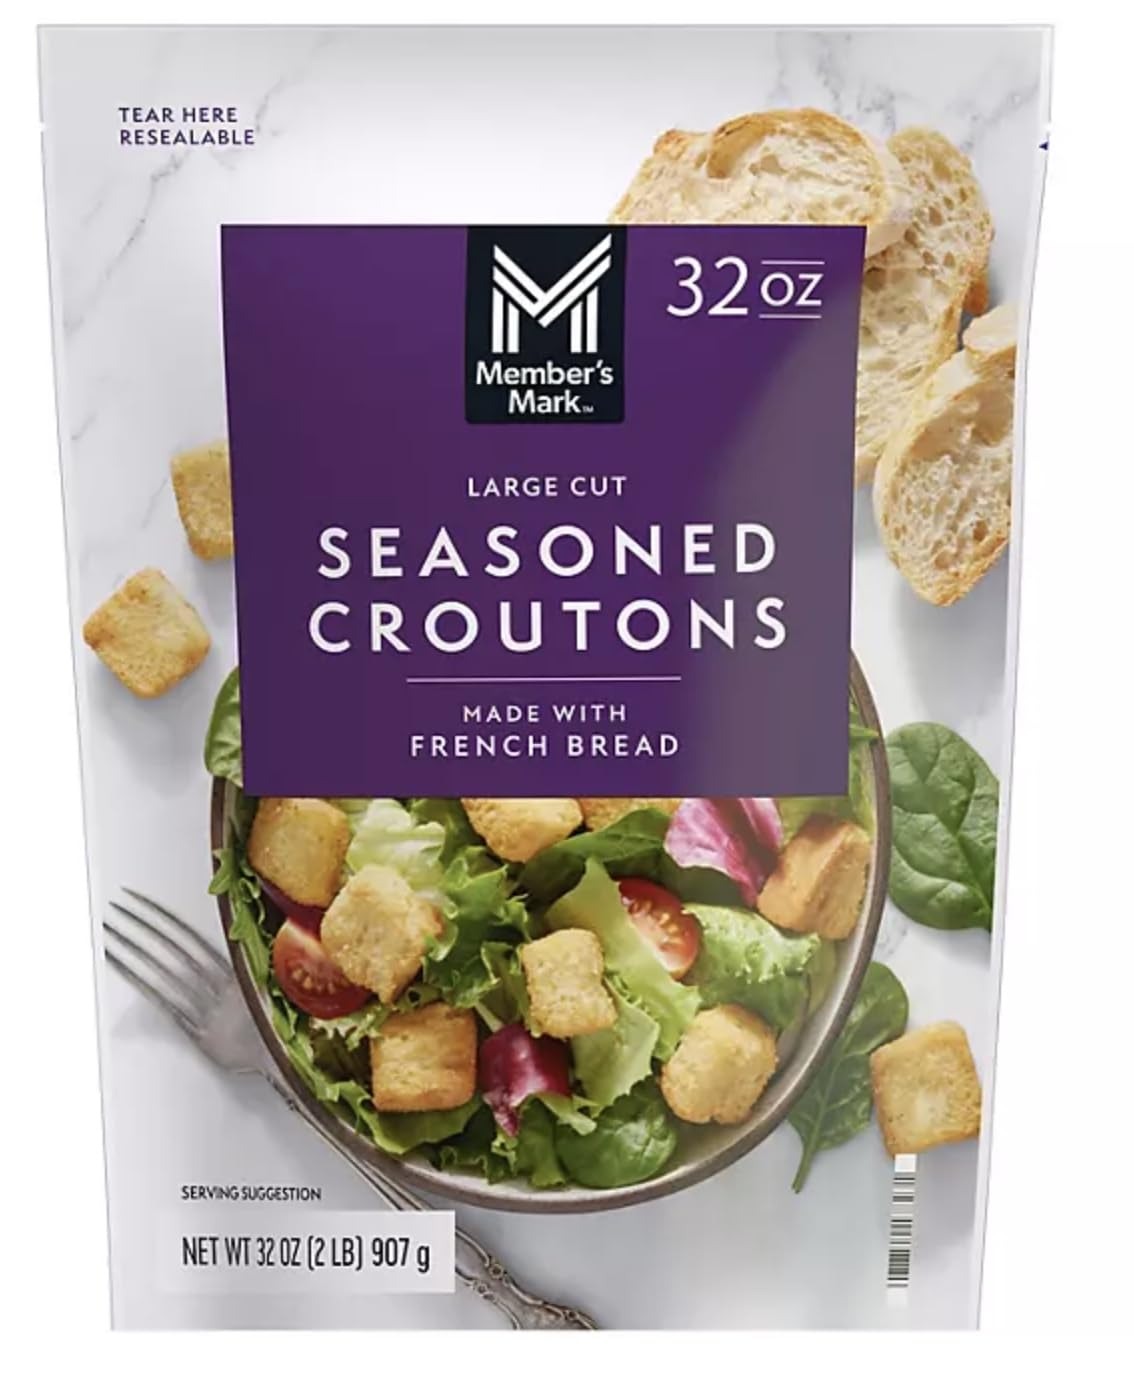
Item Name: Member Mark Seasoned Croutons (32 oz.)
Bullet Point 1: 32 oz. bag of seasoned croutons crafted from French bread
Bullet Point 2: Double baked for a perfect crunch
Bullet Point 3: Excellent addition to any salad
Bullet Point 4: Enhances flavor when added to stuffing or soup
Product Description: Member Mark Seasoned Croutons (32 oz.) are a delightful addition to a variety of dishes, providing a delightful blend of flavor and texture. These twice-baked French bread croutons, seasoned with Romano and Parmesan cheeses, garlic, tomato, parsley, and butter, add a zesty kick to salads, soups, and more. Packaged in a resealable bag to ensure freshness, they are perfect for both home kitchens and commercial settings. These croutons are twice baked to achieve an ultra-crunchy texture that enhances the taste of soups and salads. With about 130 servings per bag, they are an excellent choice for stocking up your pantry or for use in restaurants. Turn an ordinary salad or soup into an extraordinary meal with the added crunch and flavor of these seasoned croutons.
Value: 32.0
Unit: Fl Oz

Price: 6.98